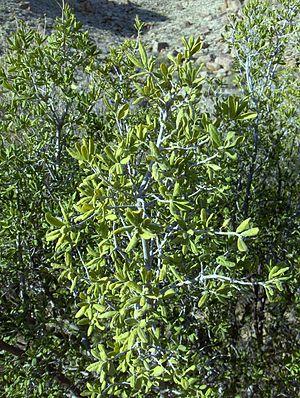
Diospyros texana est une espèce de kaki originaire du centre, du sud et de l'ouest du Texas, et du sud-ouest de l'Oklahoma pour les États-Unis, ainsi que de l'est du Chihuahua, Coahuila, Nuevo León et Tamaulipas dans le nord-est du Mexique. Les noms vernaculaires sont notamment le kaki du Texas, le kaki du Mexique et le kaki noir, plus ambigu. Il est connu en espagnol sous les noms de chapote, chapote manzano, ou chapote prieto, qui dérivent tous du mot nahuatl « tzapotl ». Ce mot fait également référence à plusieurs autres arbres fruitiers.